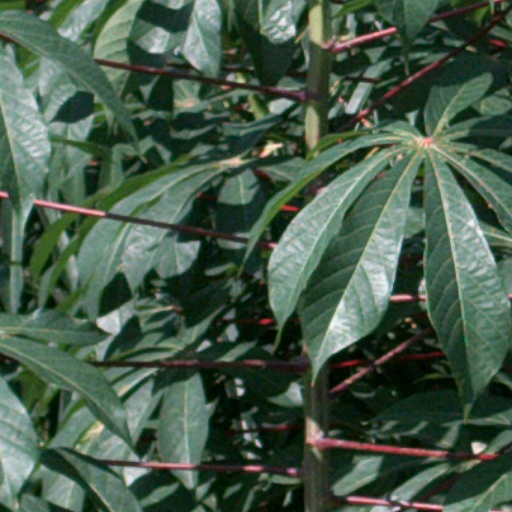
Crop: cassava